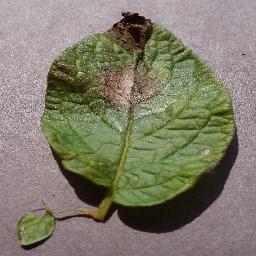
Label: Potato___Late_blight